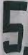
Number: 5